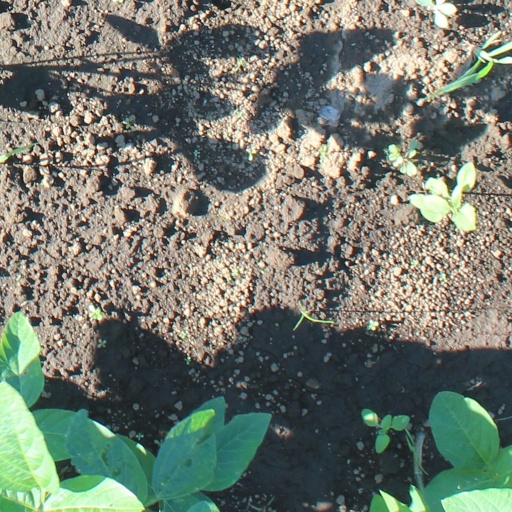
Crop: soybean